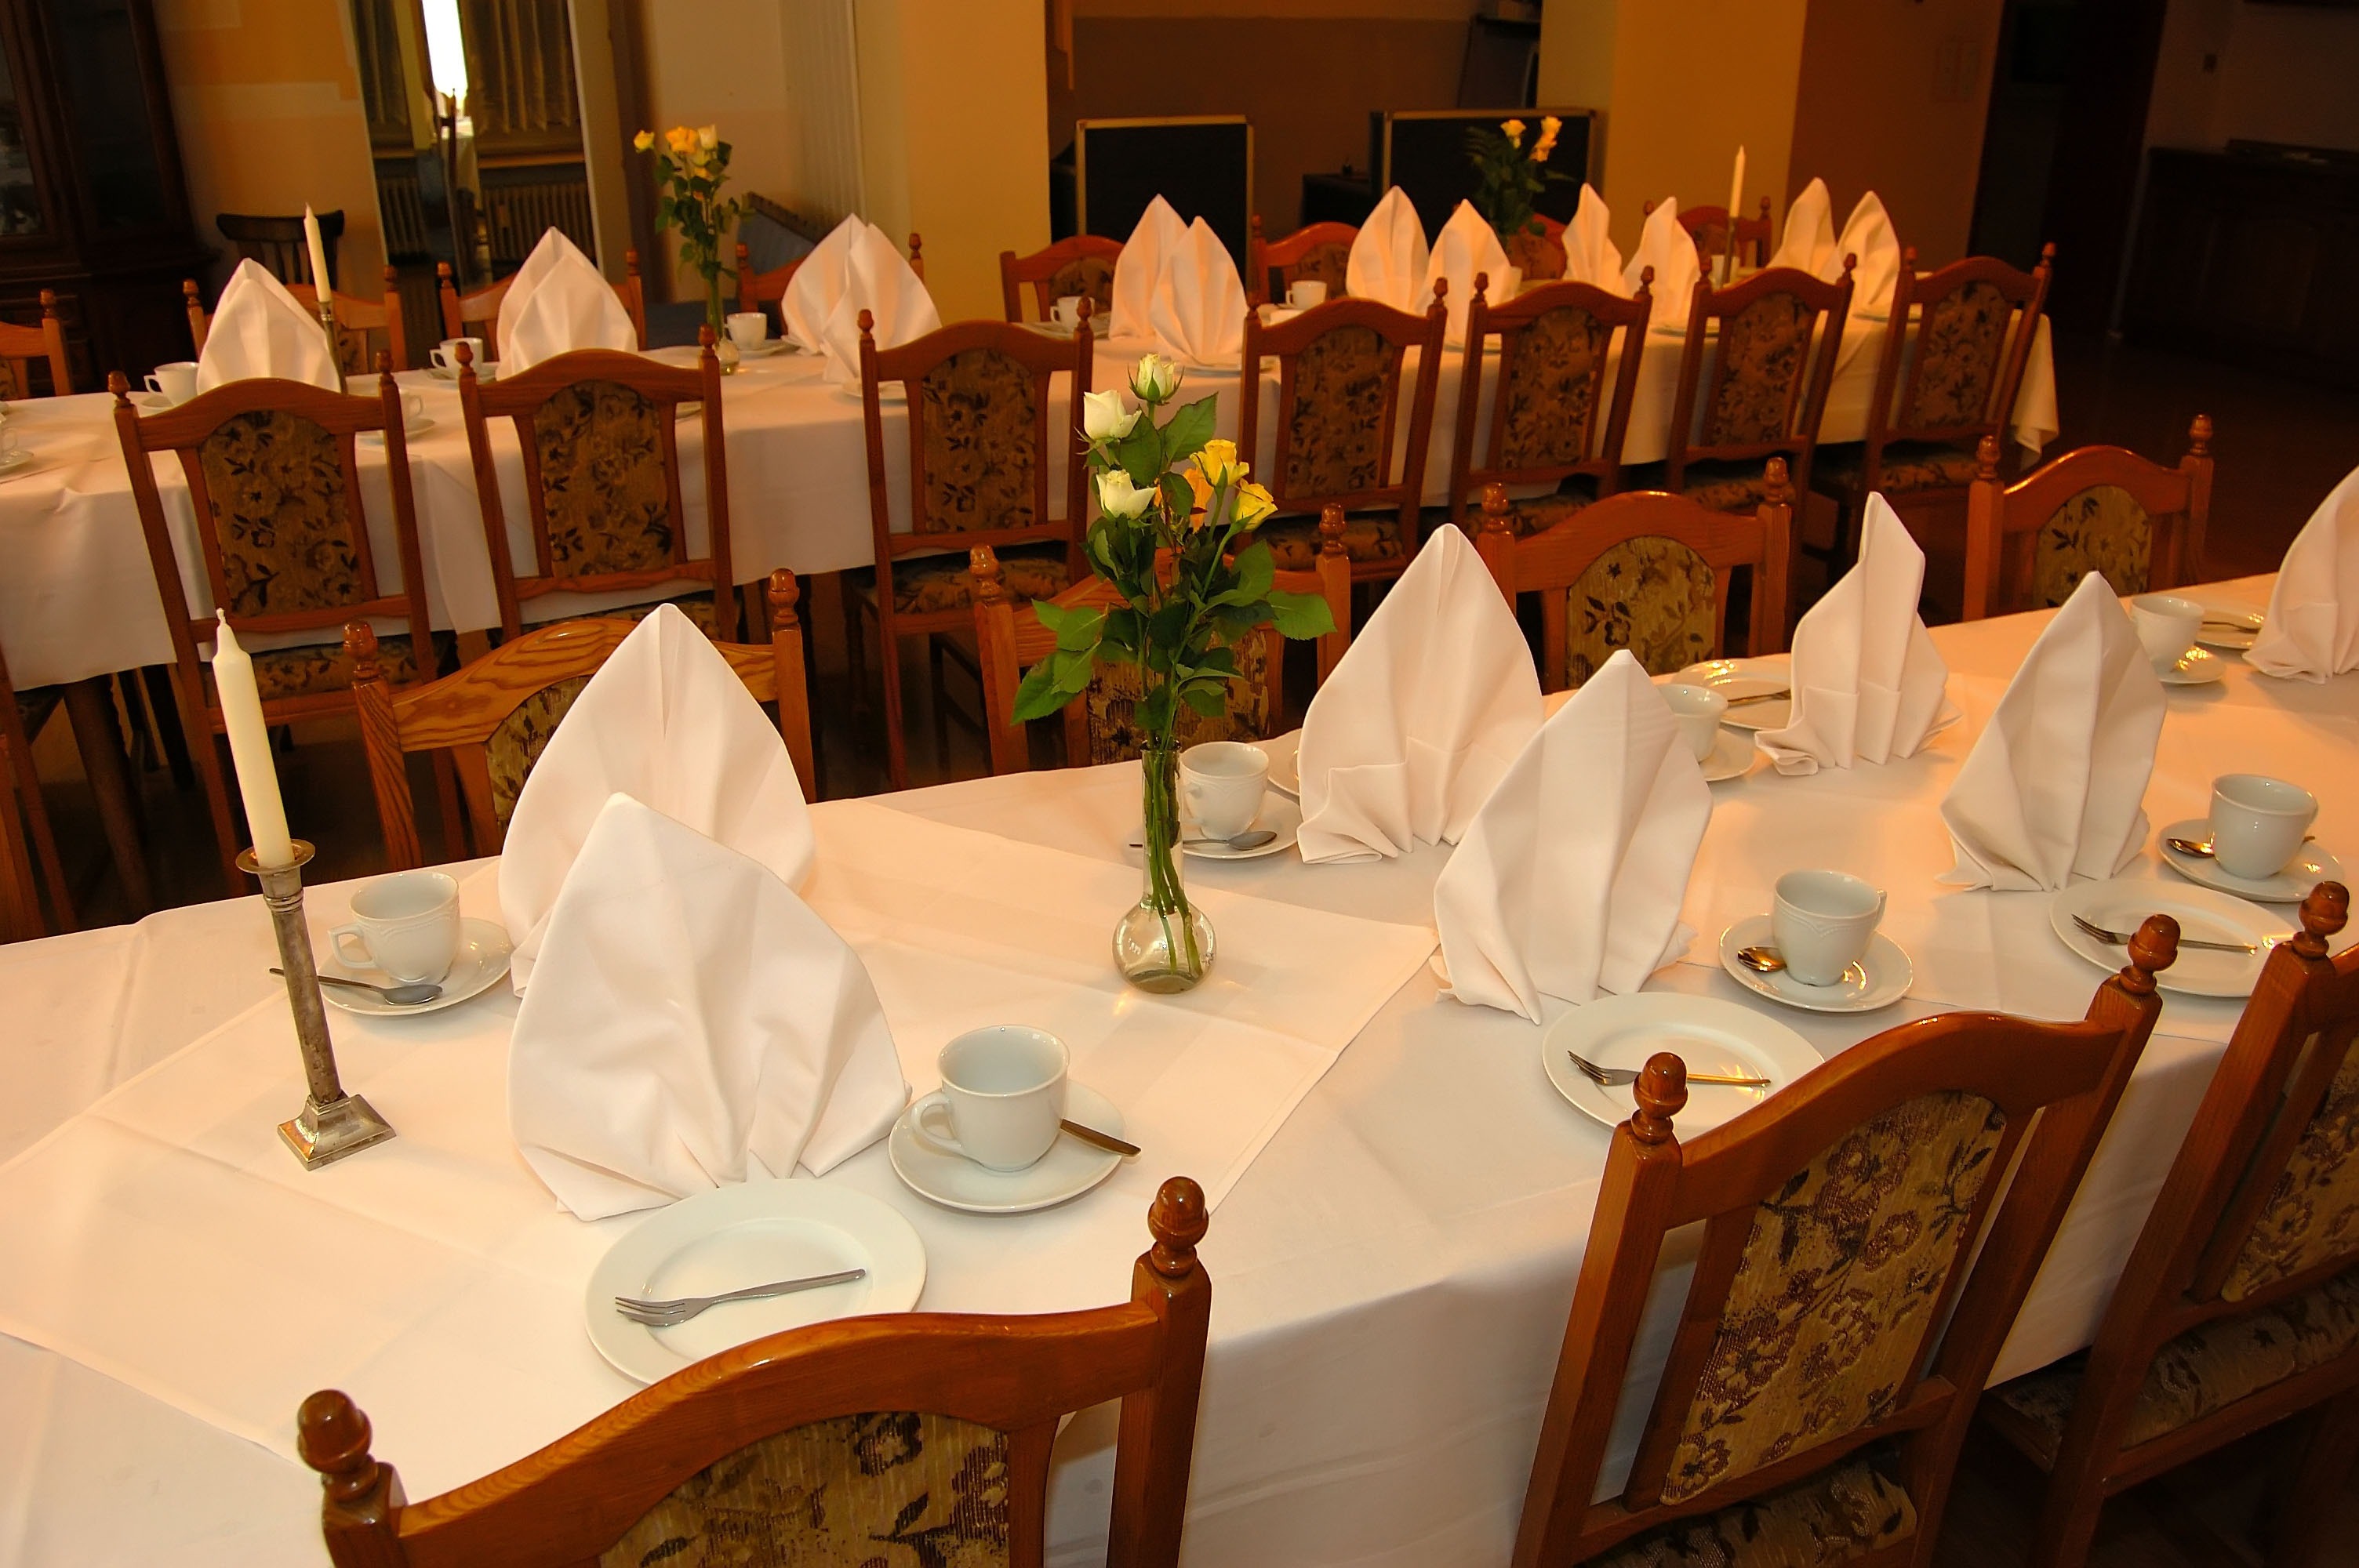
restaurant, meal, cozy, tablecloth, dinner, hospitality, banquet, guest room, banquet table, table settings, function hall, damask